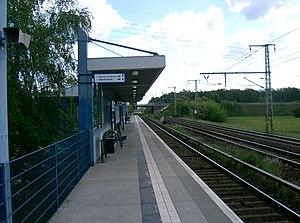
La gare de Bernau-Friedenstal est une gare ferroviaire allemande de la ligne de Berlin à Szczecin. Elle est située à environ 1,5 km à vol d'oiseau à l'est du centre-ville de Bernau bei Berlin. Environ 300 m plus à l'est se trouve la Bundesautobahn11.